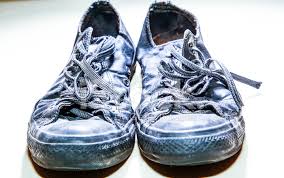
Waste category: shoes